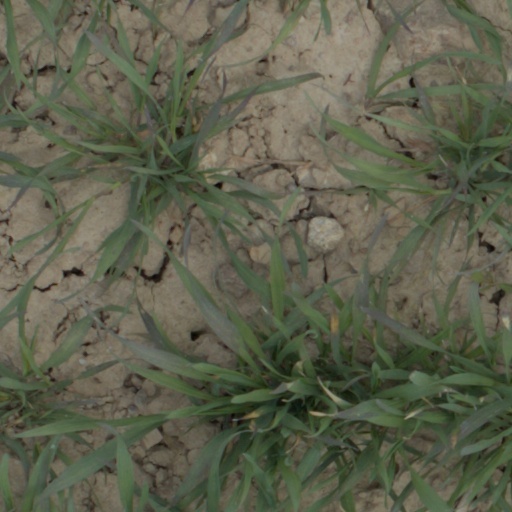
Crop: wheat